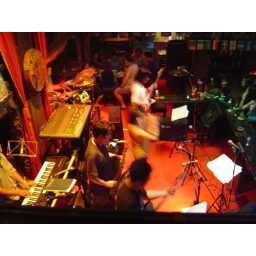
the coolest pub in bangkok. good live music and good food.  near victory monument, below the sky train station 7-11